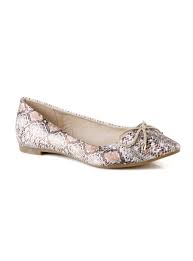
Label: Ballet Flat